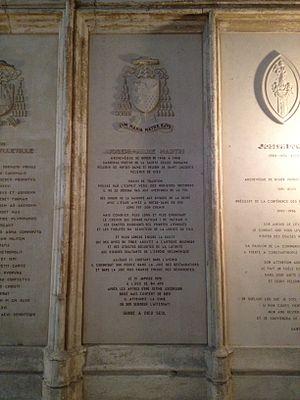
Plaque commémorative de Joseph Marie Martin.